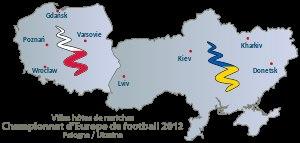
Le championnat d'Europe de football 2012, communément abrégé en Euro 2012, est la quatorzième édition du Championnat d'Europe de football, compétition organisée par l'UEFA et rassemblant les meilleures équipes masculines européennes. Il se déroule en Pologne et en Ukraine du 8 juin au 1ᵉʳ juillet 2012. Le match d'ouverture se joue dans le tout nouveau stade national de Varsovie en Pologne et la finale a lieu au stade olympique de Kiev en Ukraine.